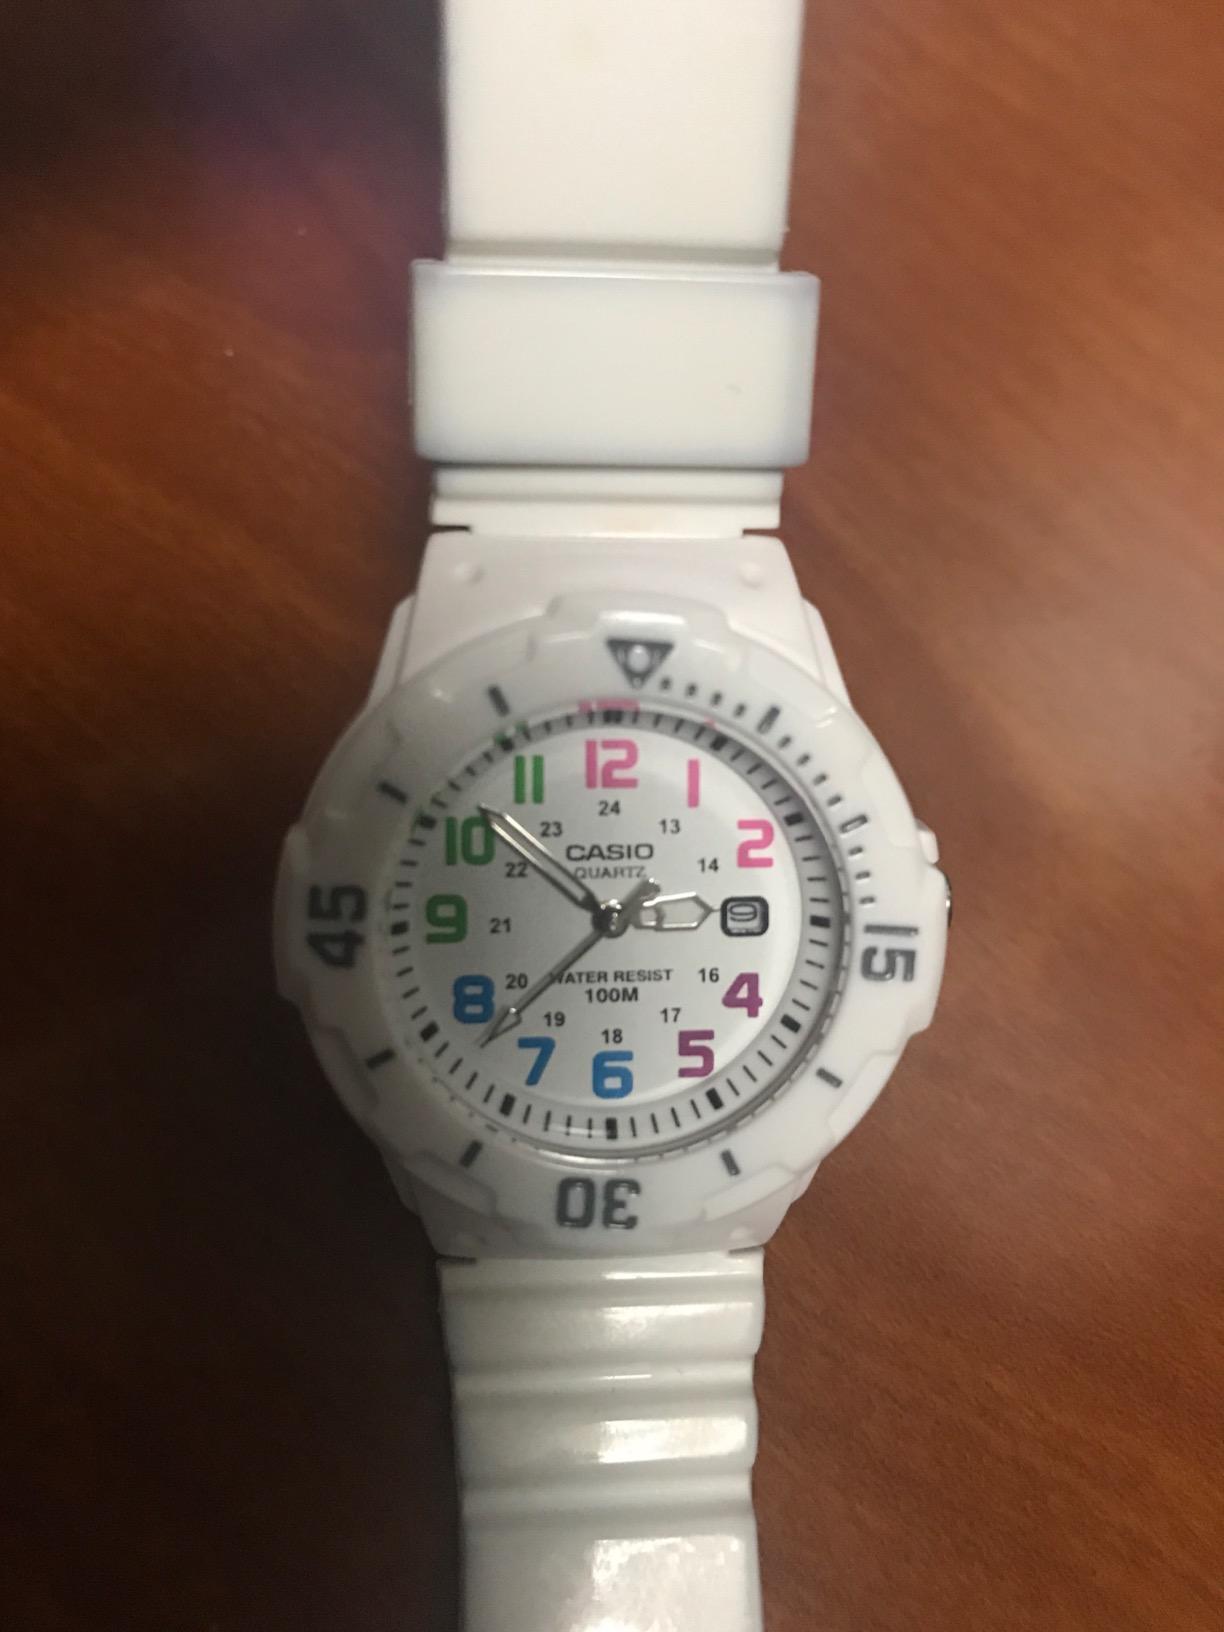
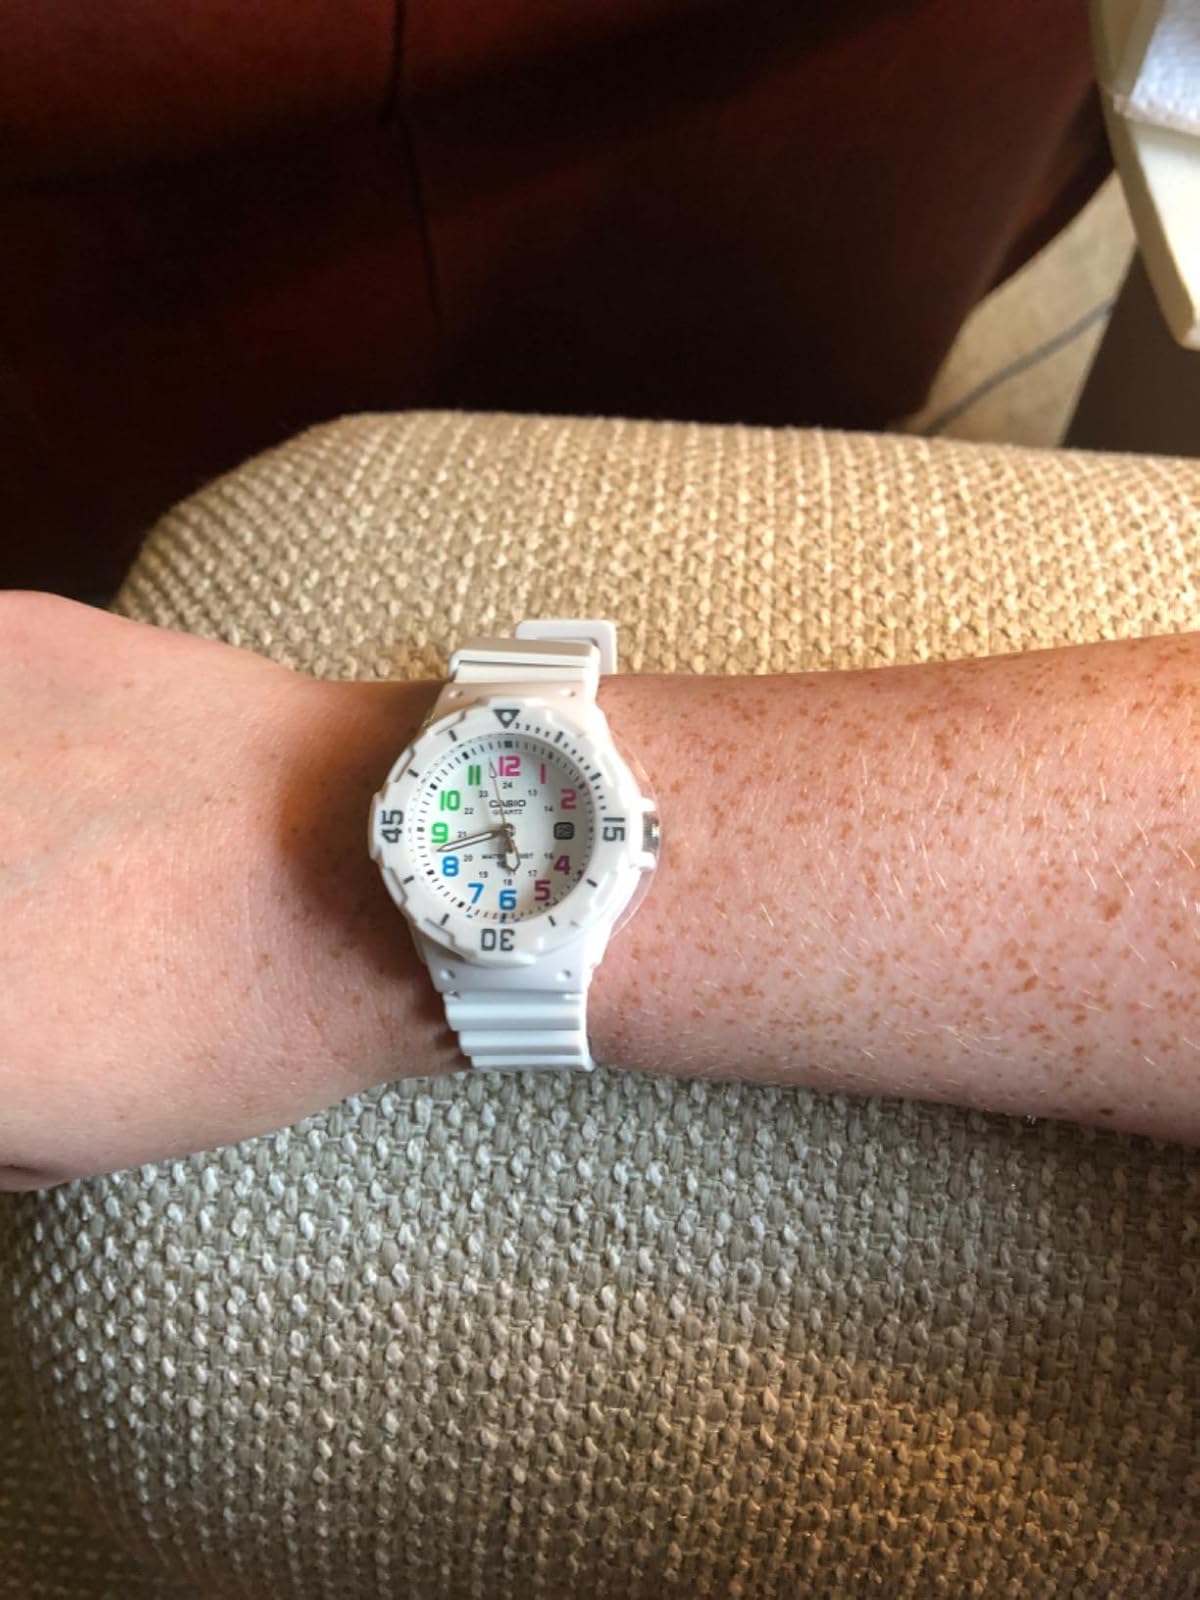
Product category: accessories_watch
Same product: yes